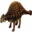
Label: dinosaur